Radioland Murders

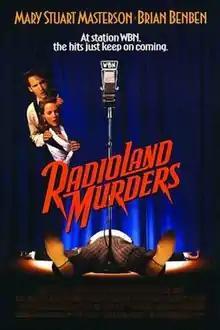
Theatrical release poster

Radioland Murders is a 1994 American comedy thriller film directed by Mel Smith and executive produced by George Lucas from a story by Lucas. "Radioland Murders" is set in the 1939 atmosphere of old-time radio and pays homage to the screwball comedy films of the 1930s. The film tells the story of writer Roger Henderson trying to settle relationship issues with his wife Penny while dealing with a whodunit murder mystery in a radio station. The film stars an ensemble cast, including Brian Benben, Mary Stuart Masterson, Scott Michael Campbell, Michael Lerner, and Ned Beatty. "Radioland Murders" also features numerous small roles and cameo appearances, including Michael McKean, Bobcat Goldthwait, Jeffrey Tambor, Christopher Lloyd, George Burns (in his final film appearance), Billy Barty, and Rosemary Clooney.